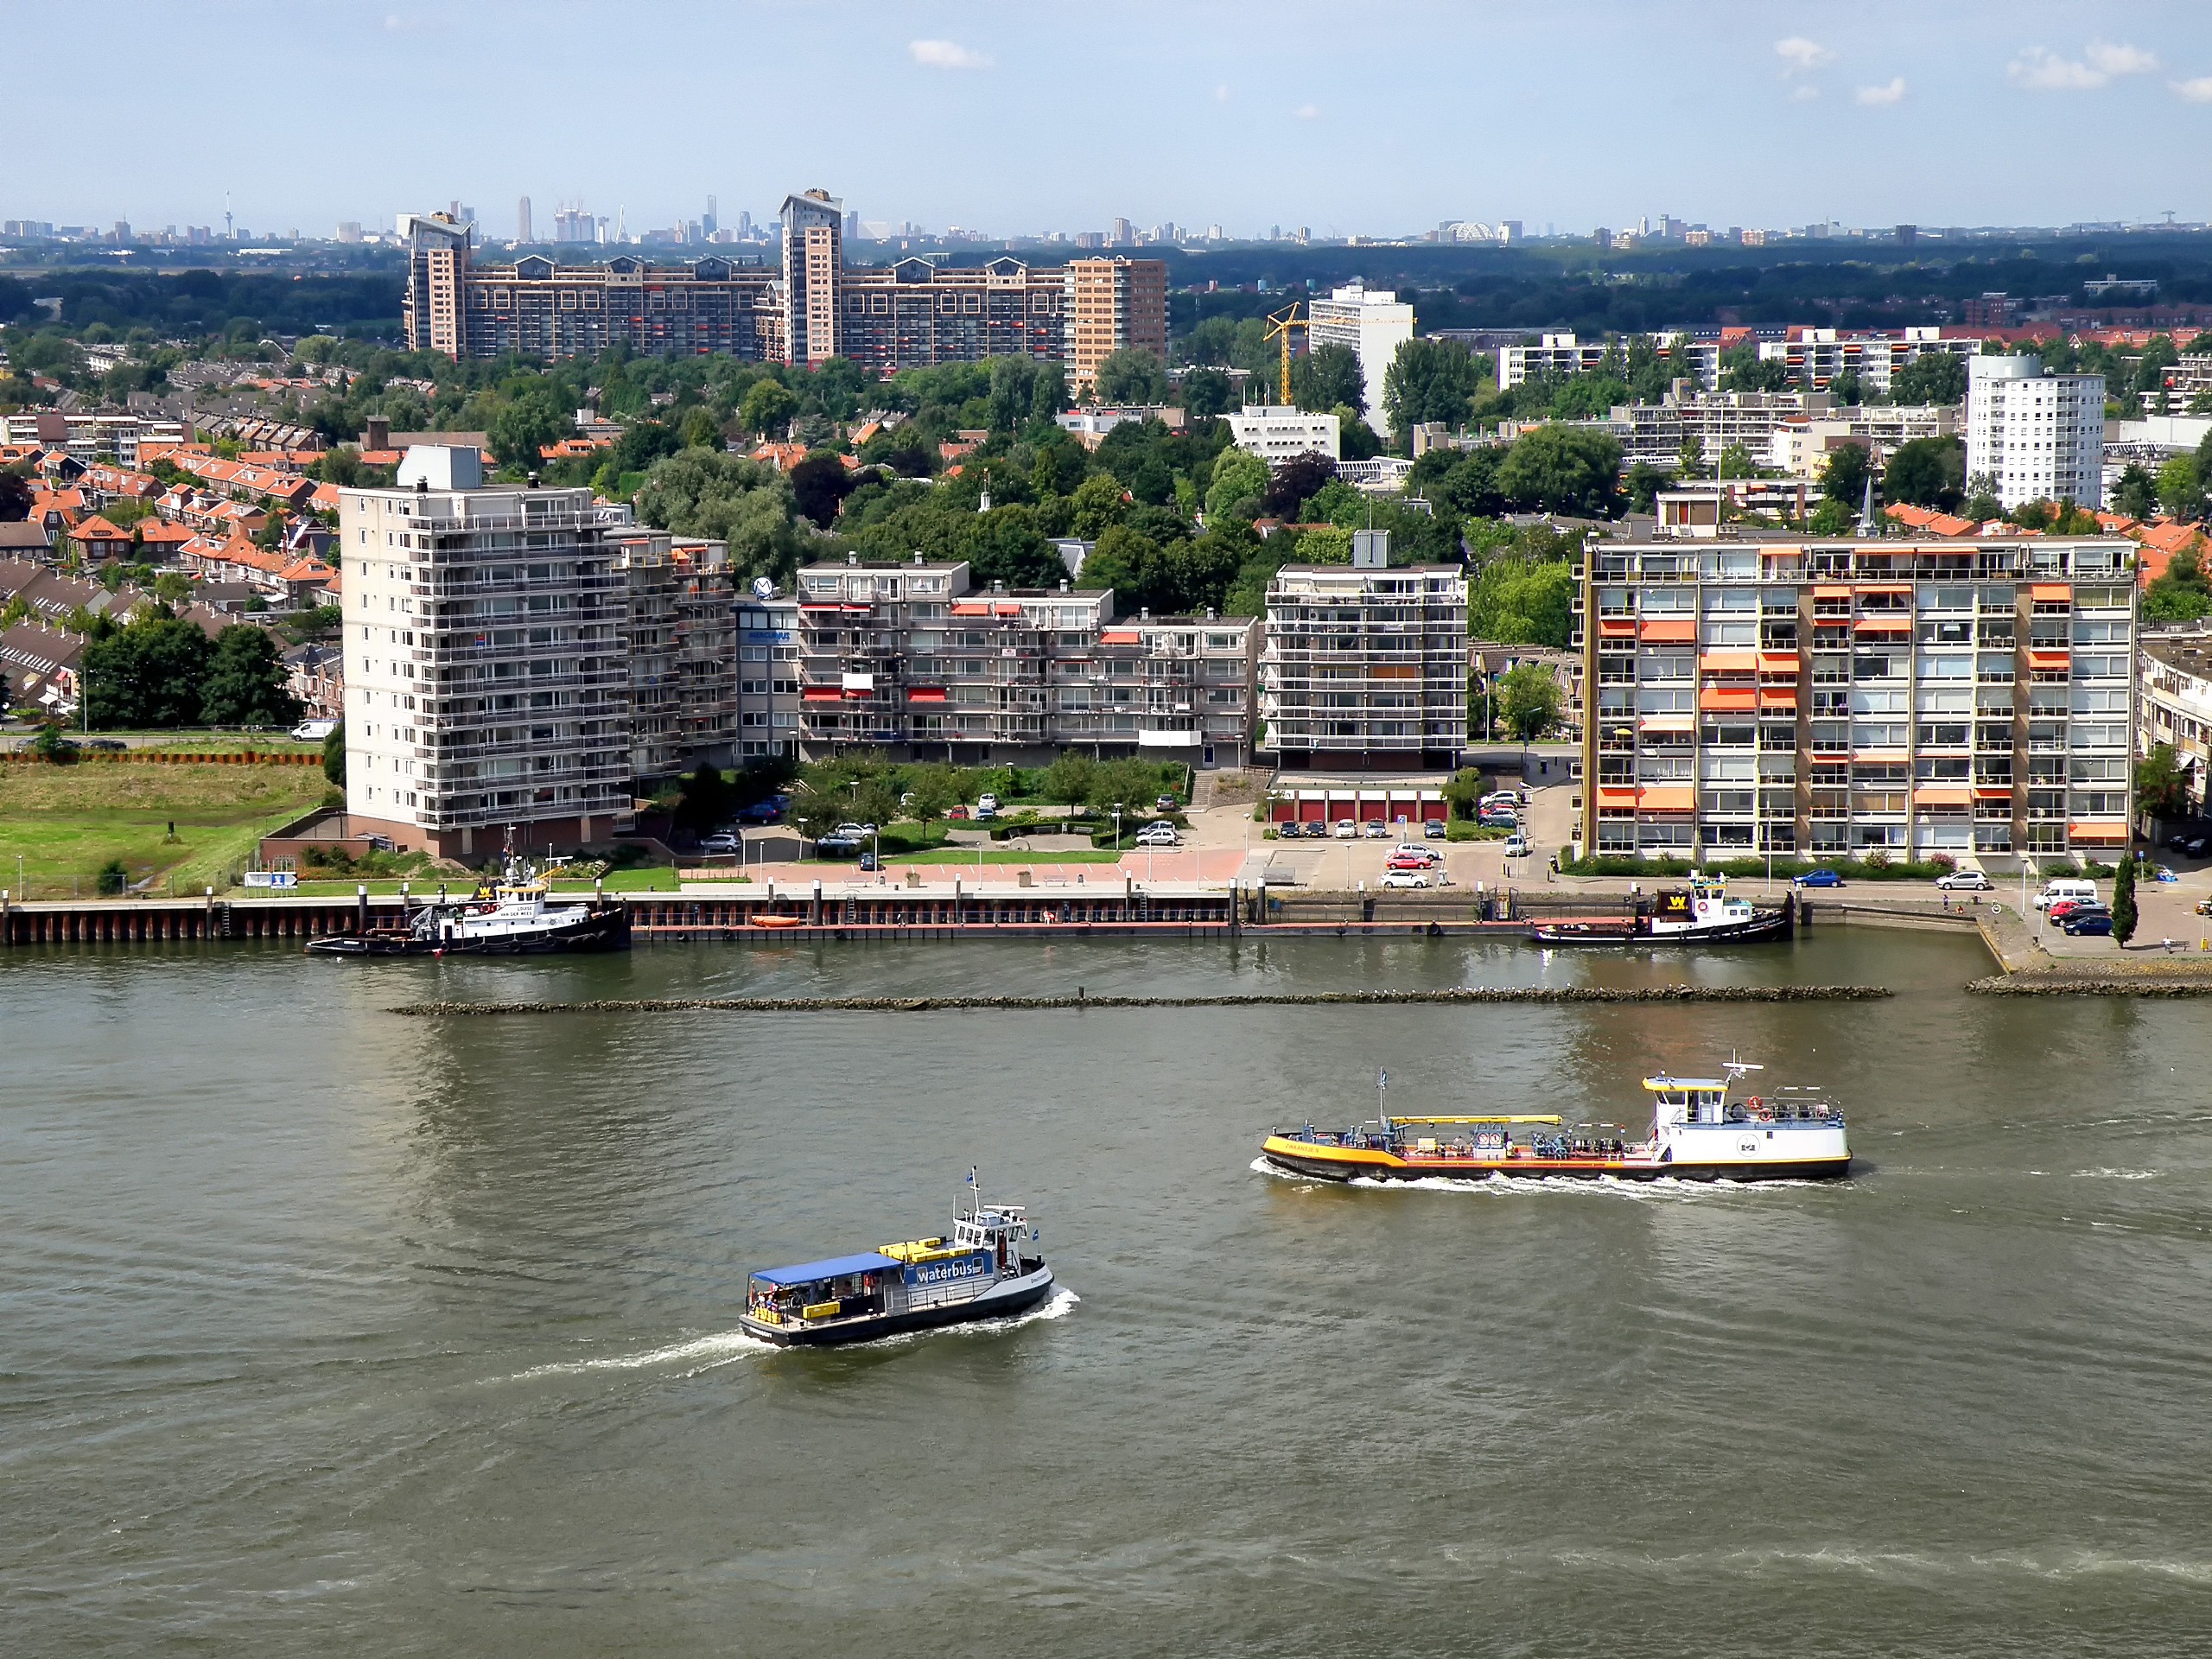
sea, coast, water, architecture, boat, shore, city, urban, river, cityscape, shoreline, vehicle, bay, harbor, tourism, waterway, body of water, trees, outside, netherlands, buildings, boating, boats, ships, reflections, watercraft, cities, zwijndrecht, aerial photography